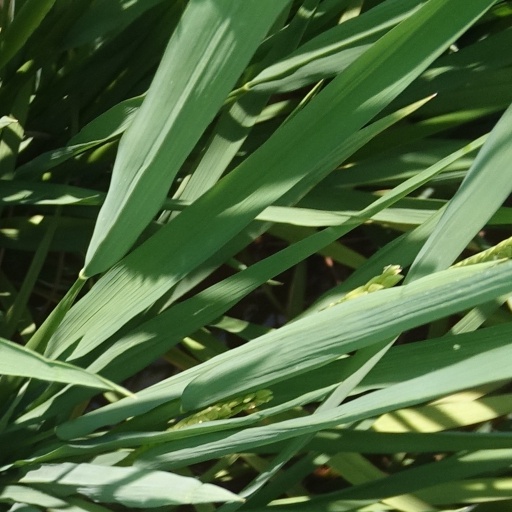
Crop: rice